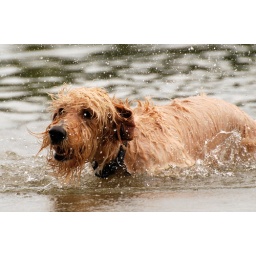
Pretty much every picture of this dog in water becomes an action shot.